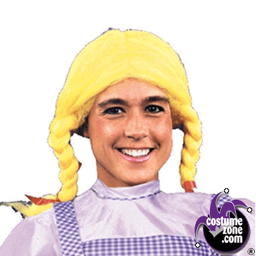
these wigs can be purchased in the color pictured or any color that you desire